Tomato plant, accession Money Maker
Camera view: horizontal (90 deg, fisheye); turntable rotation: 120 degrees
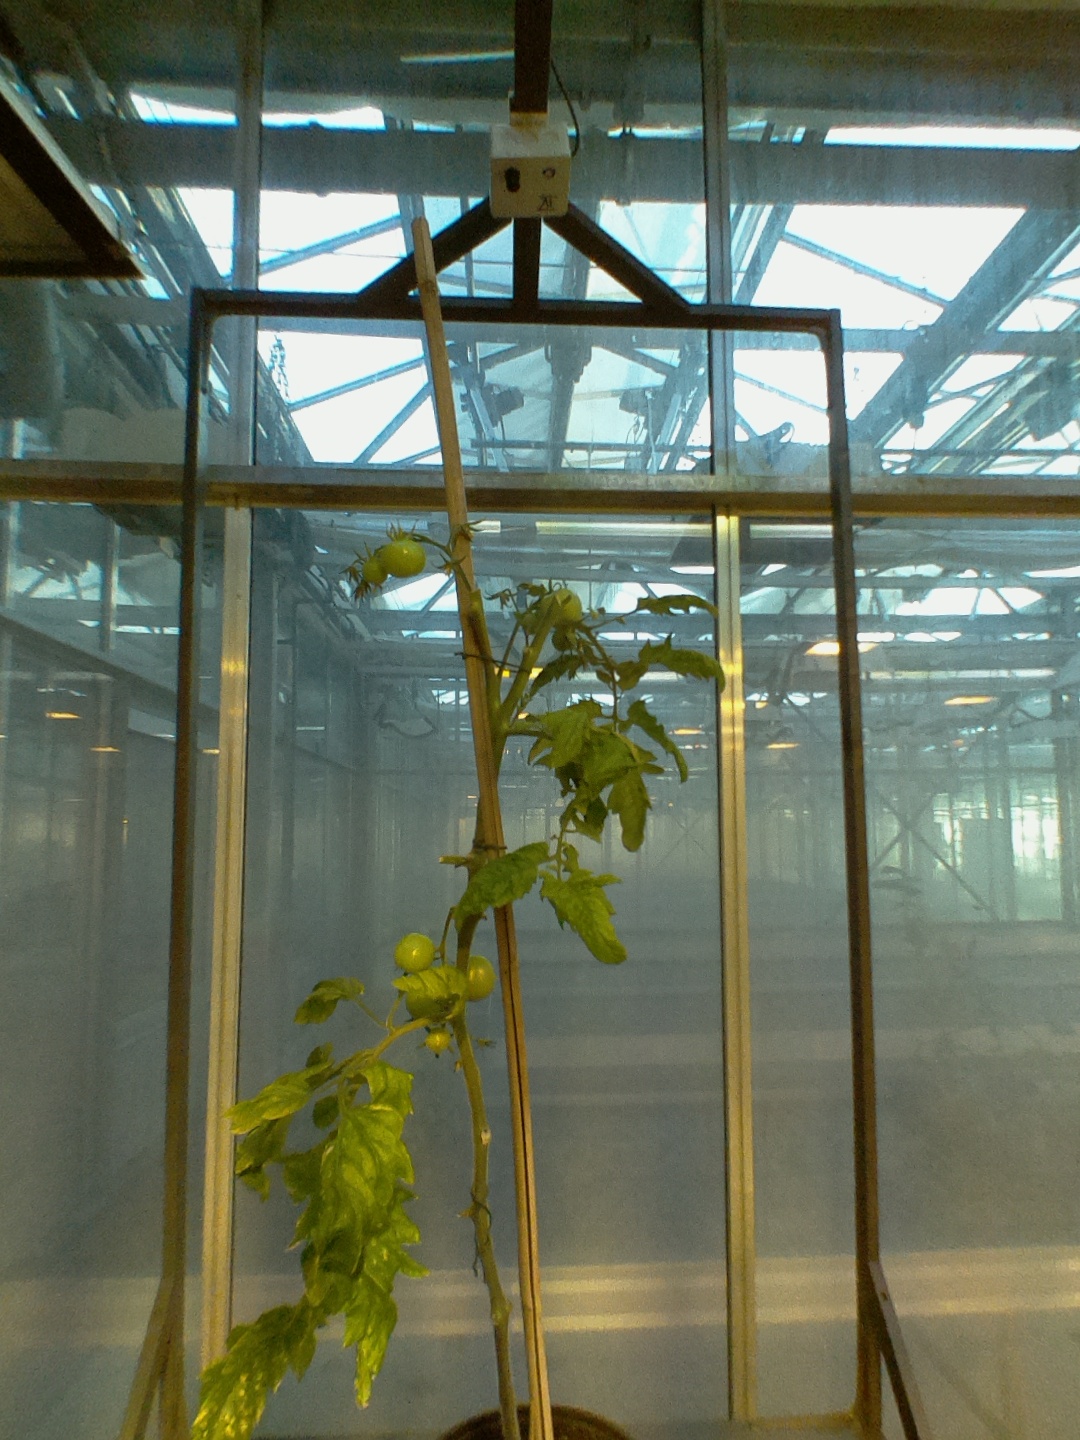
BBCH growth stage 79: 90% -100% of final fruit size